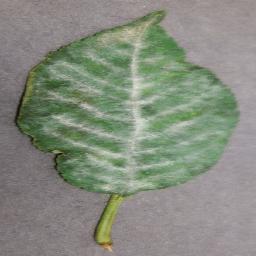
Label: Cherry___Powdery_mildew